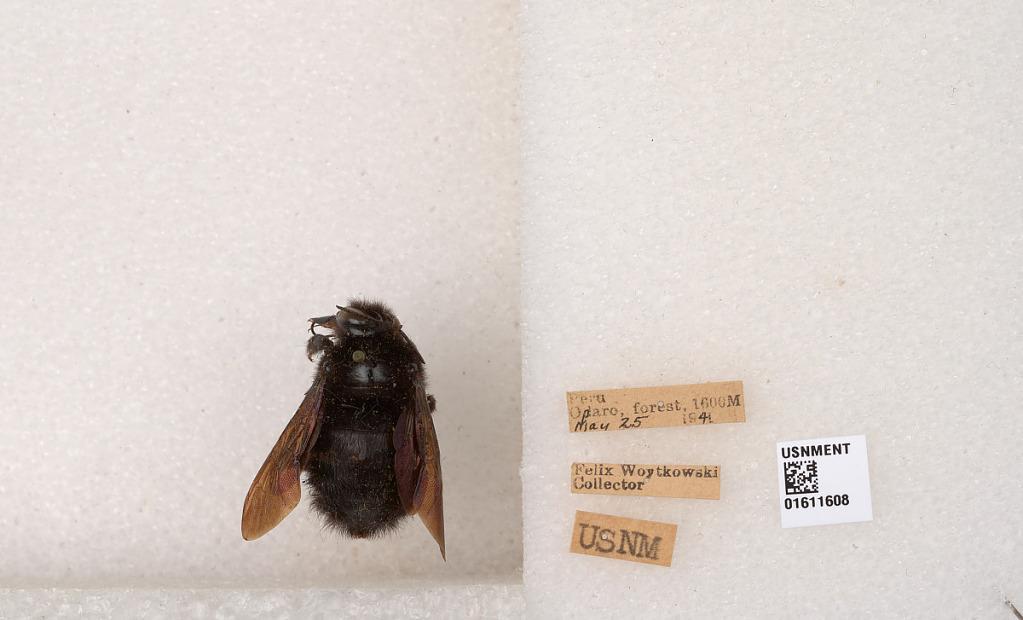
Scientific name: Xylocopa
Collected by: W. Bokermann
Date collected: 1941-5-25
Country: Peru
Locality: Oparo, forest